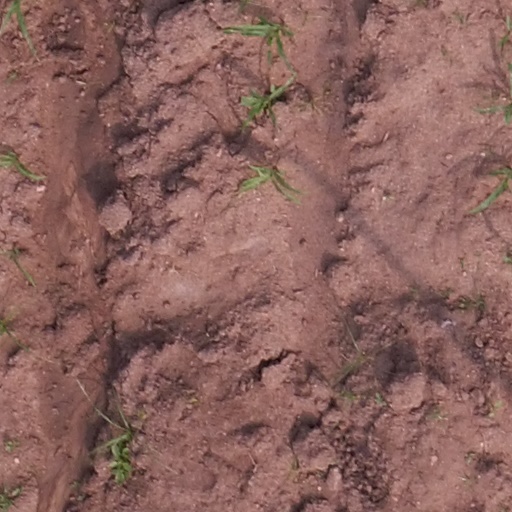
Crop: maize; corn